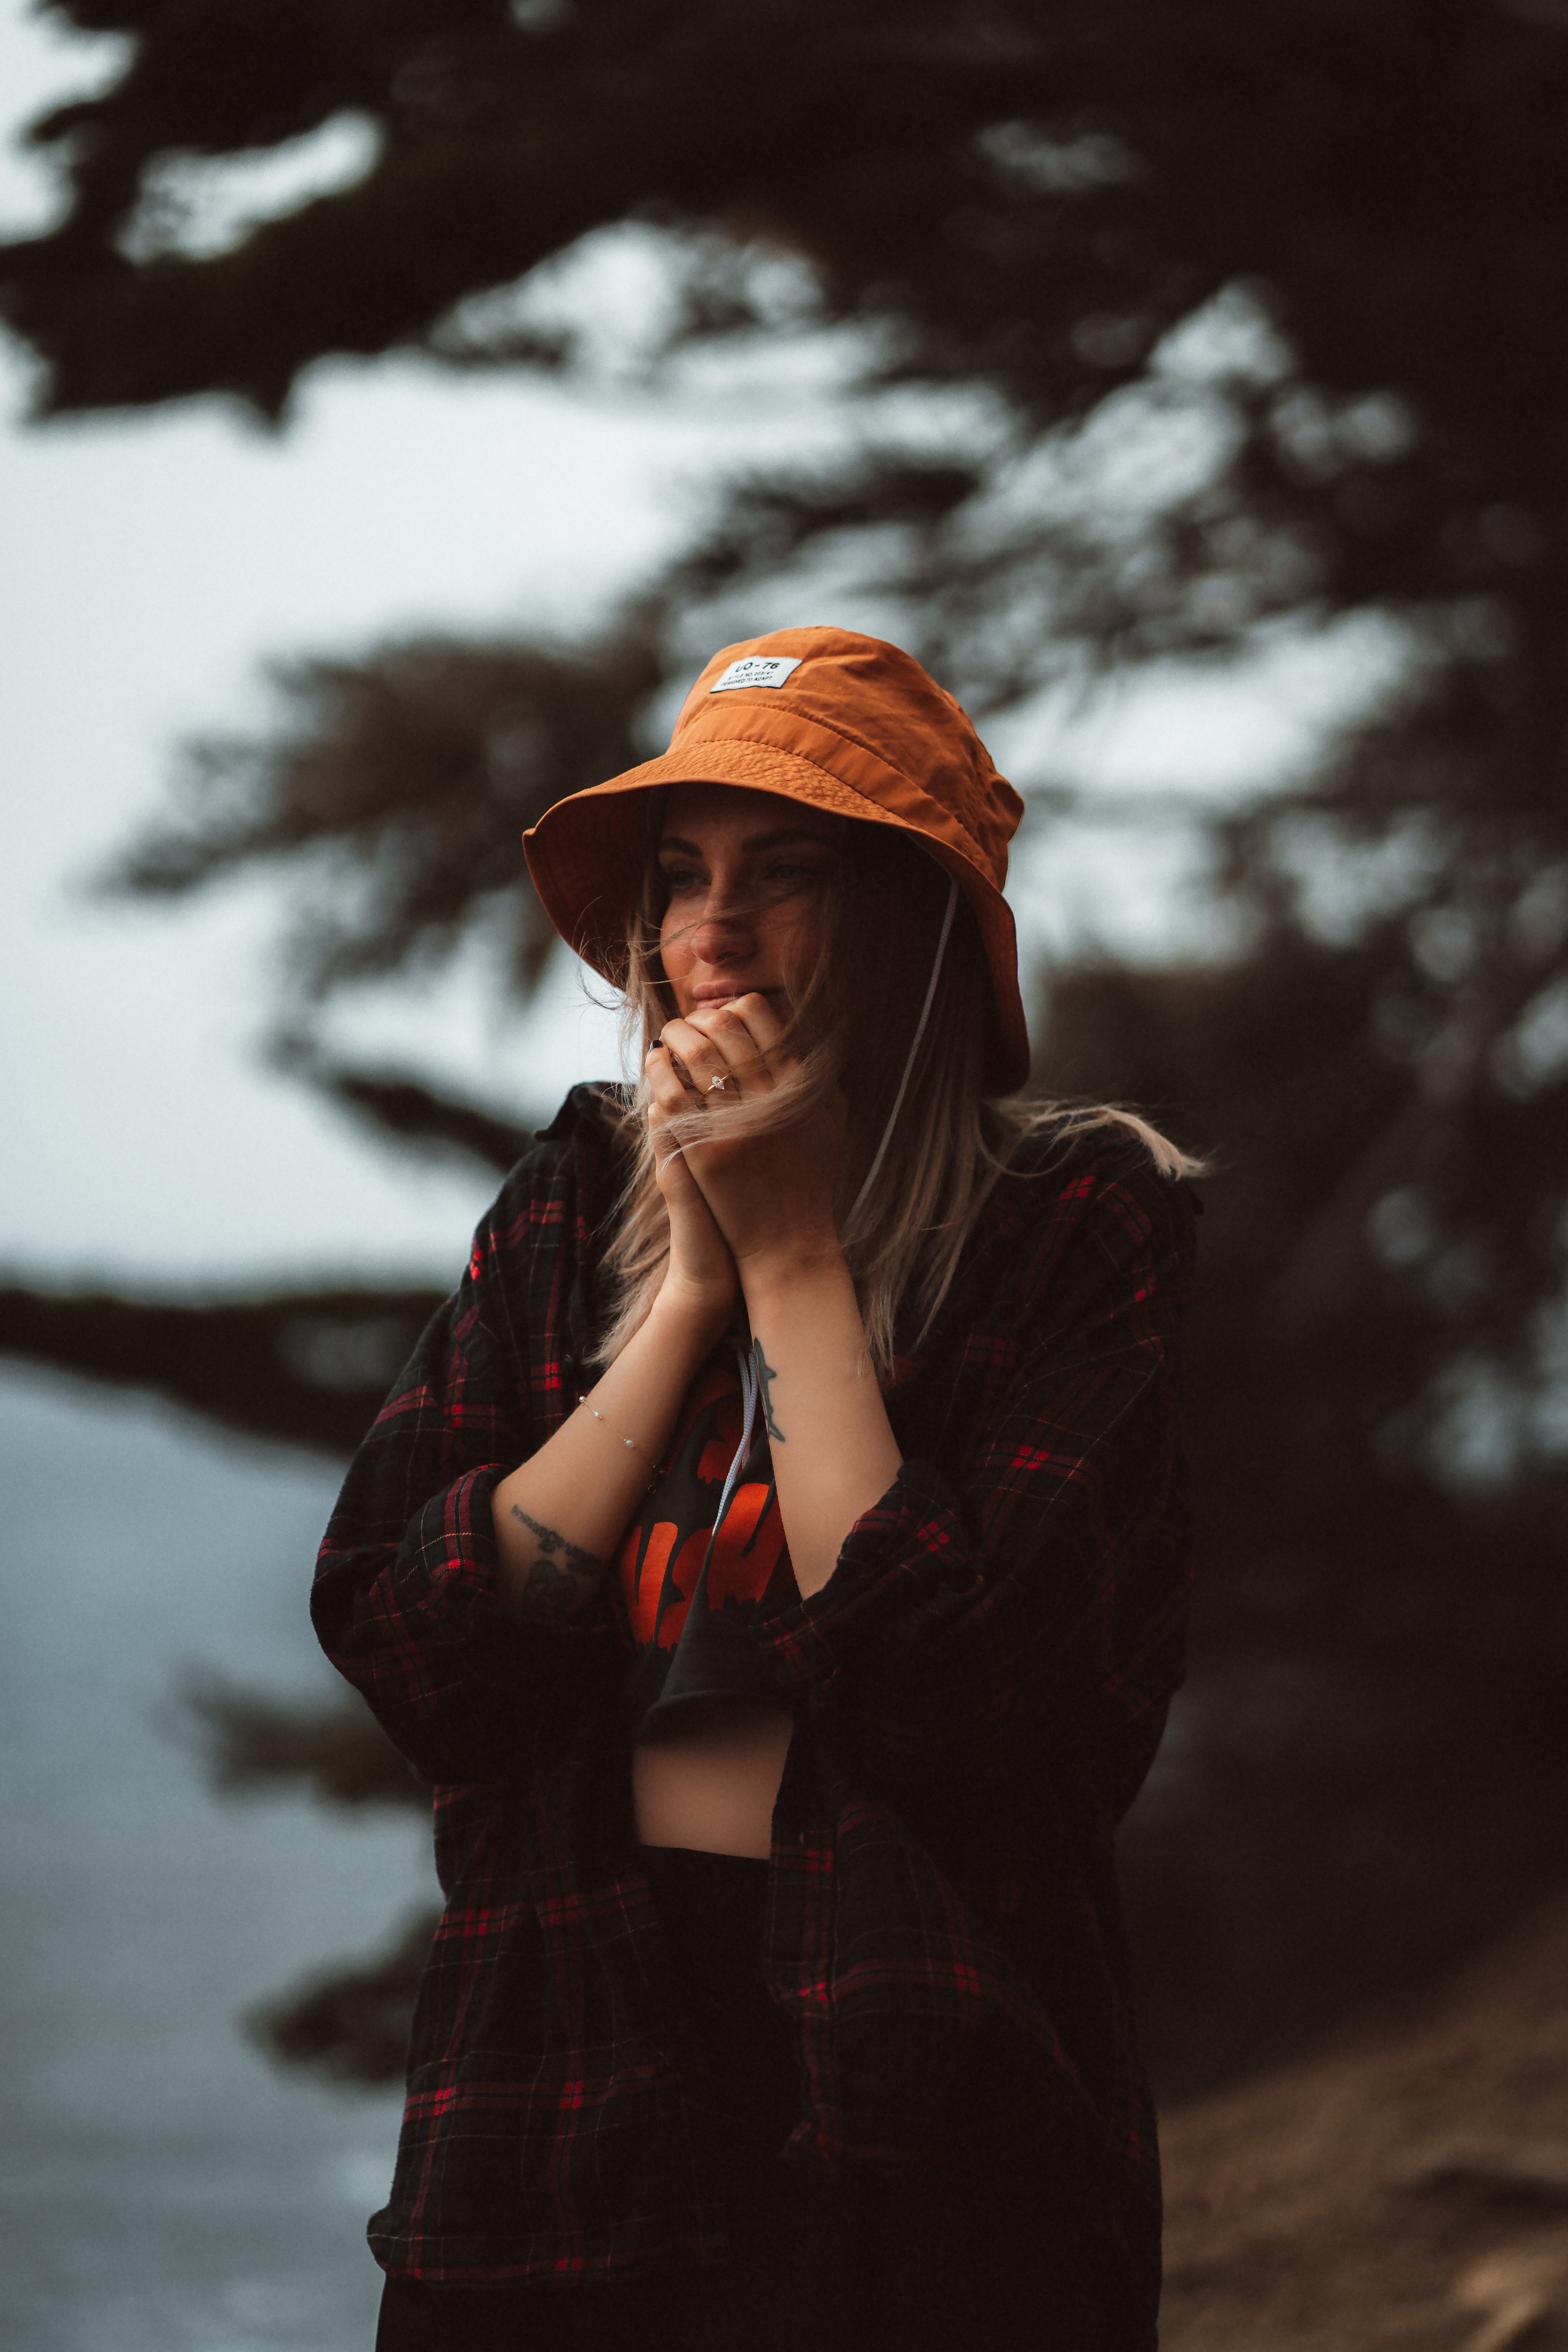
woman, cap, People in nature, leaf, flash photography, tartan, fashion, branch, happy, standing, street fashion, eyewear, sunlight, style, cool, wood, grass, Tints and shades, plaid, tree, long hair, jewellery, backlighting, baseball cap, lens flare, monochrome, darkness, monochrome photography, brown hair, winter, fashion accessory, pattern, forest, fur, portrait photography, shadow, fun, sitting, beanie, portrait, photo shoot, necklace